Andrea Vaccaro

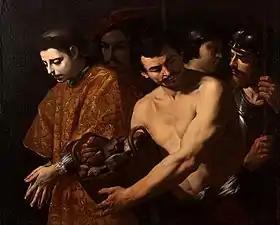
"Saint Stephen taken to his Martyrdom"

In 1665 Vacarro was one of the founders and head of the 'Congrega dei SS Anna e Luca', a form of painter's guild that likely had as its aim to promote the status of artists in Naples. Between 1650 and 1670, Vaccaro's art was highly influential on Neapolitan painting besides that of Massimo Stanzione, the leading artist at that time, and that of the young Luca Giordano, who was just making his mark.